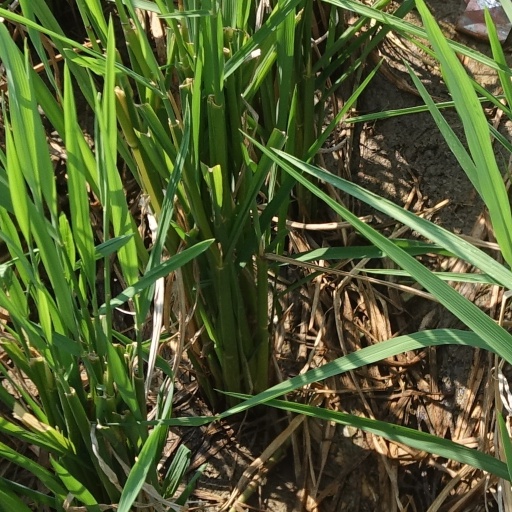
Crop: rice